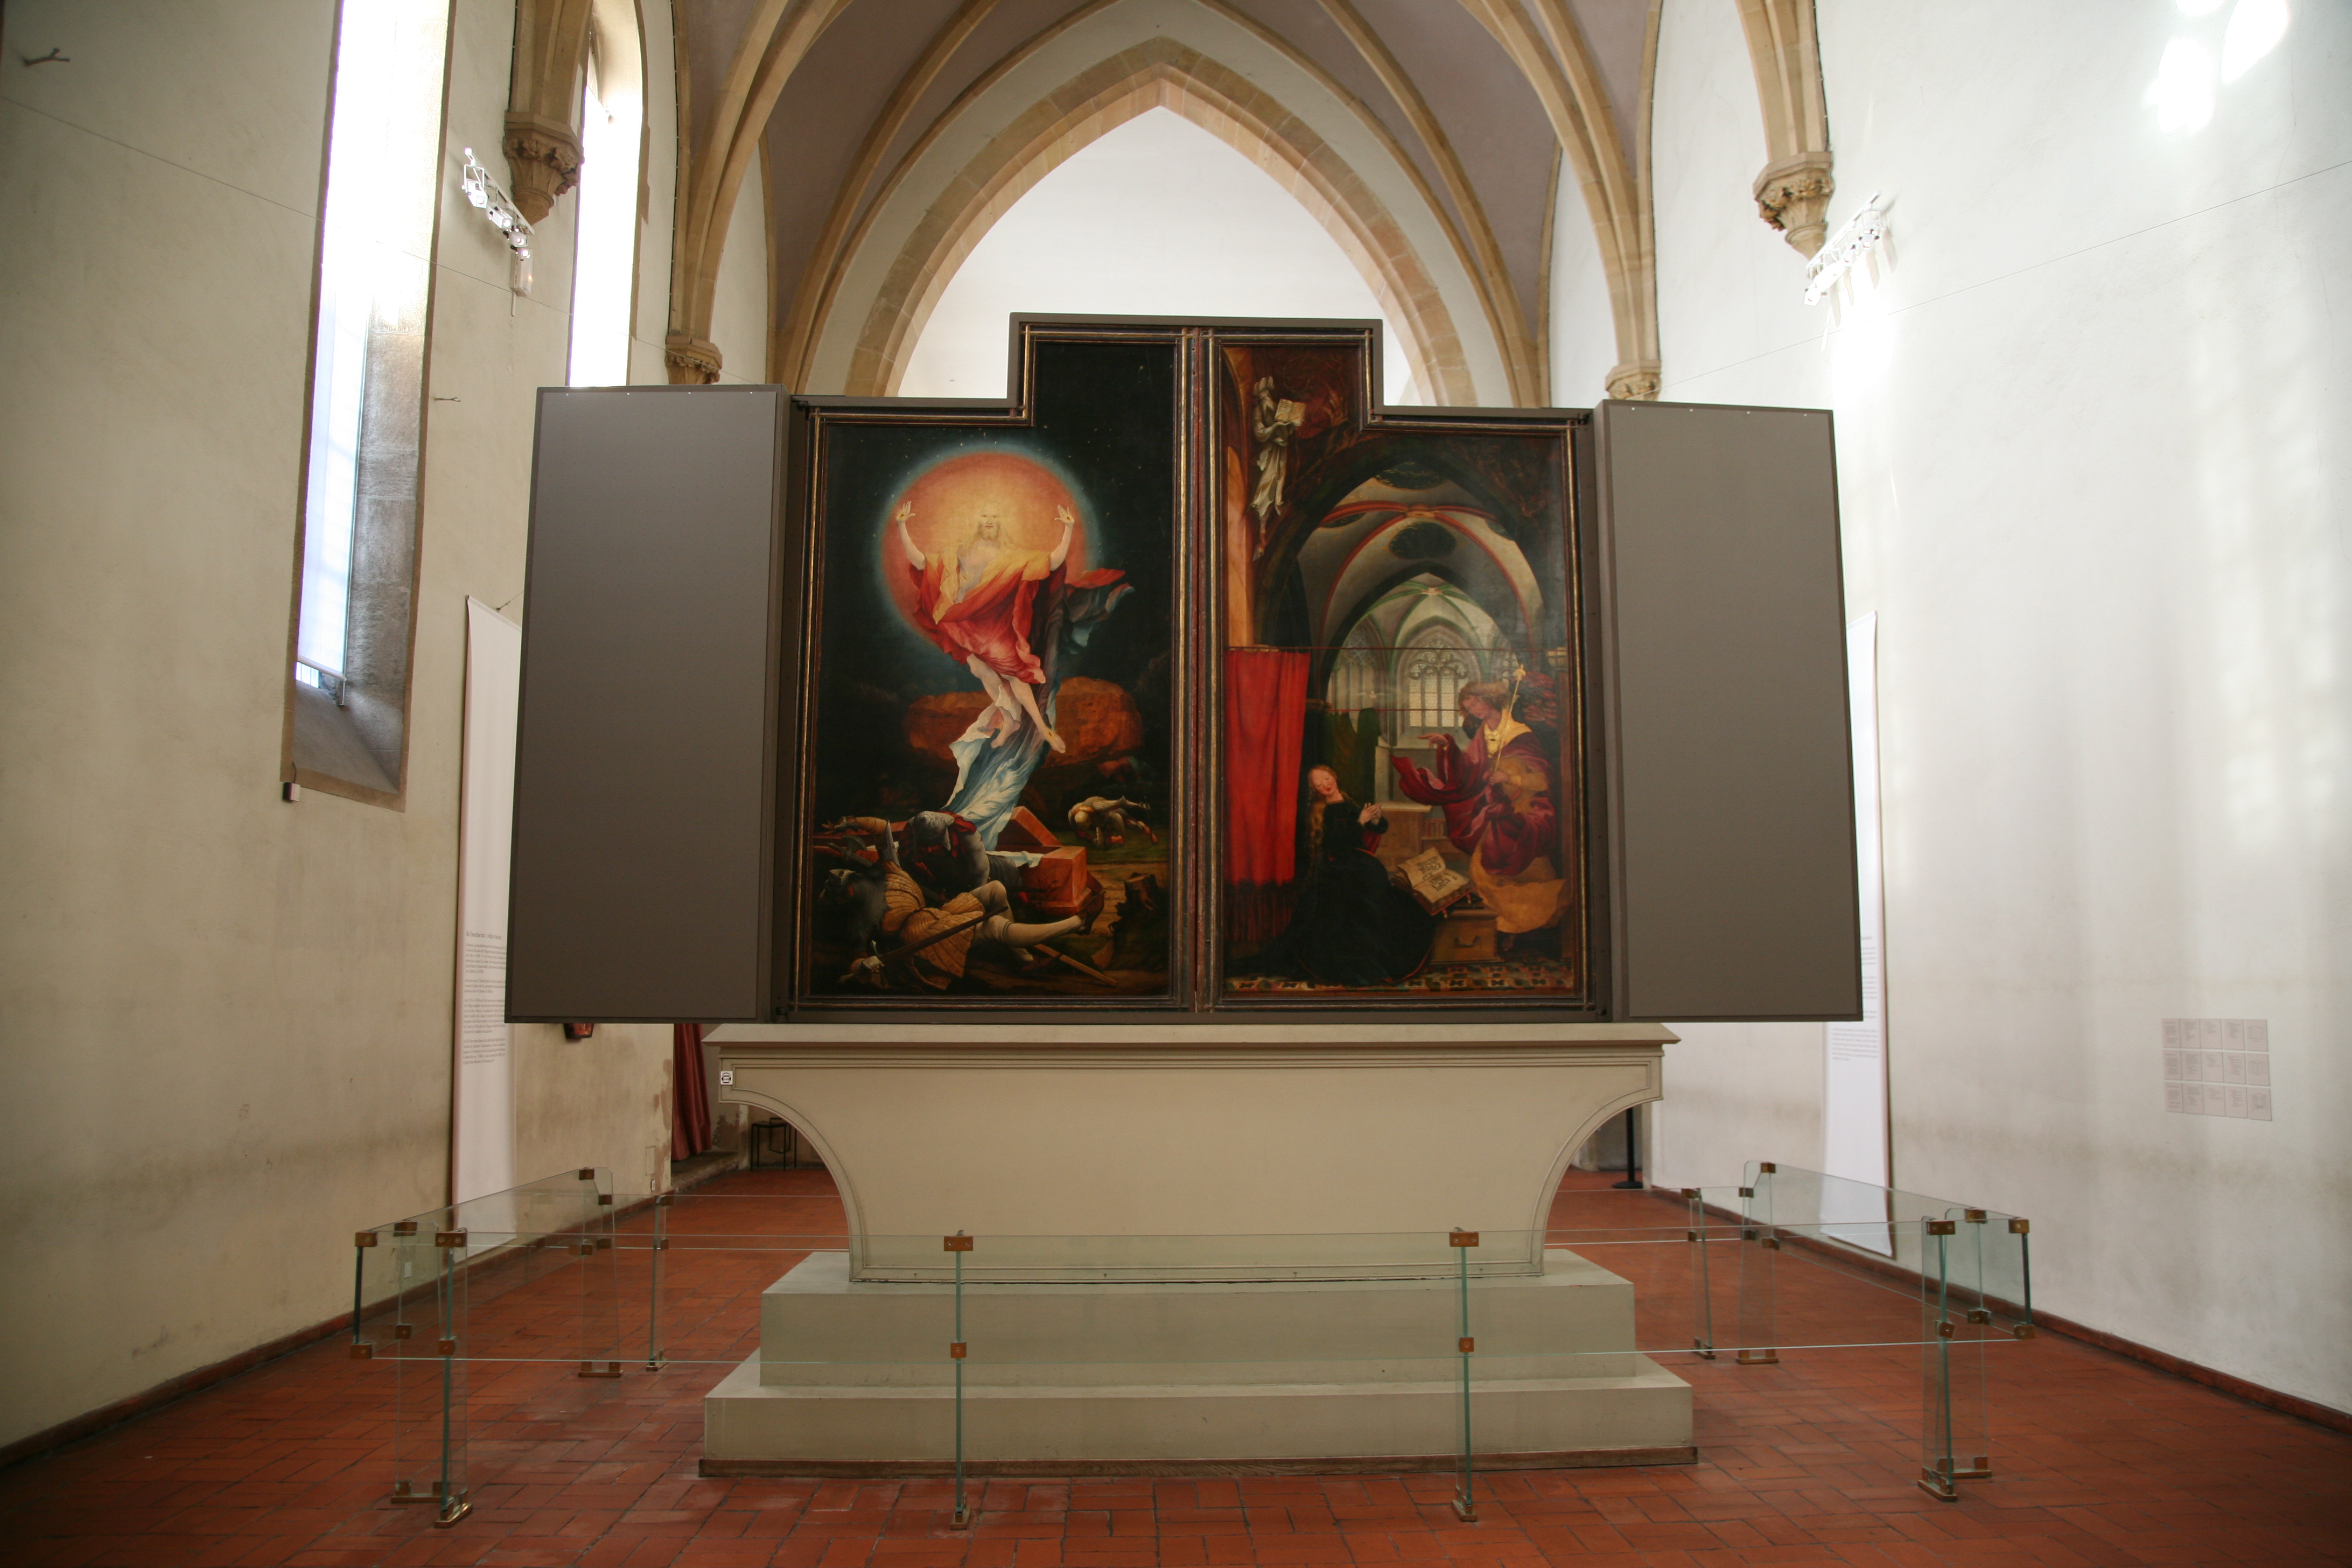
architecture, building, museum, chapel, interior design, art, altar, tourist attraction, sacre, alsace, architecturereligieuse, art gallery